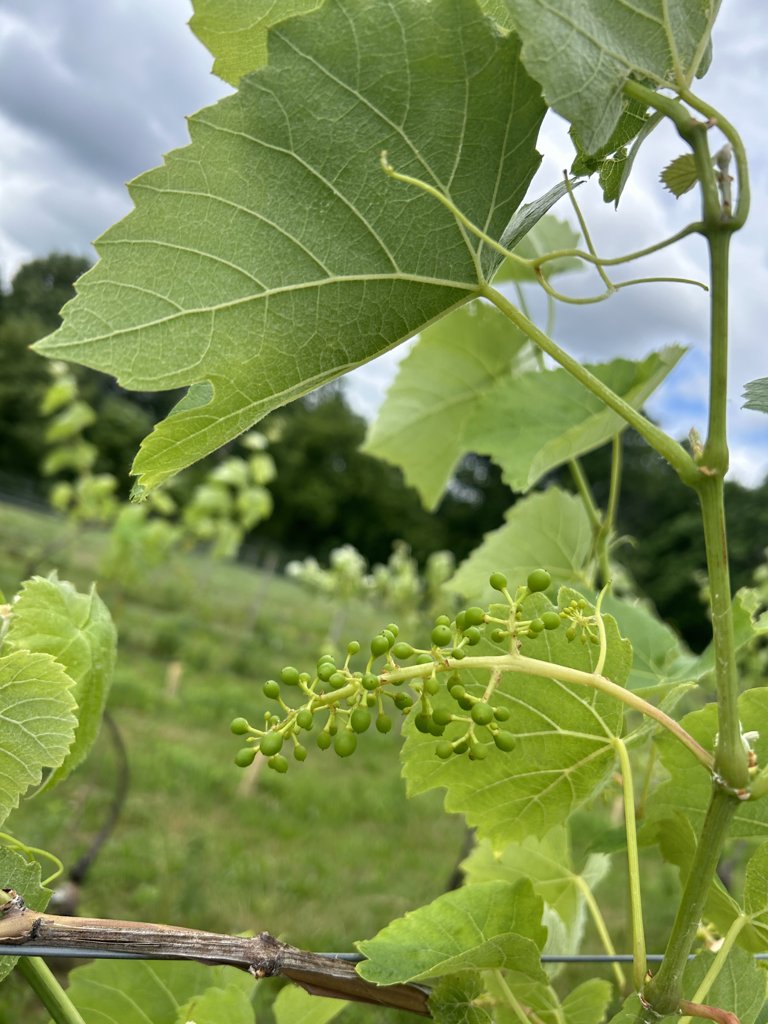
Berries visible: 72
Grape clusters: 1